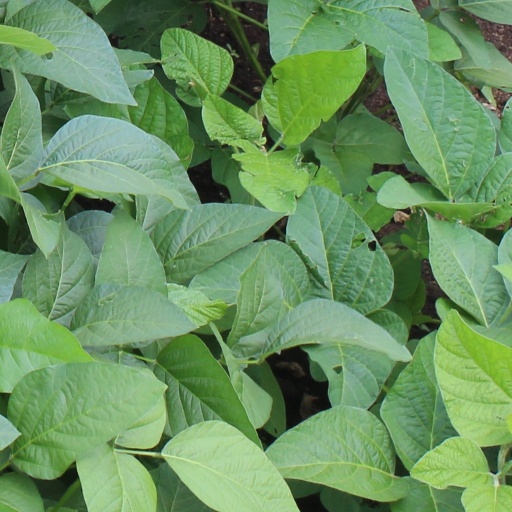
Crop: soybean